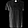
Label: T - shirt / top